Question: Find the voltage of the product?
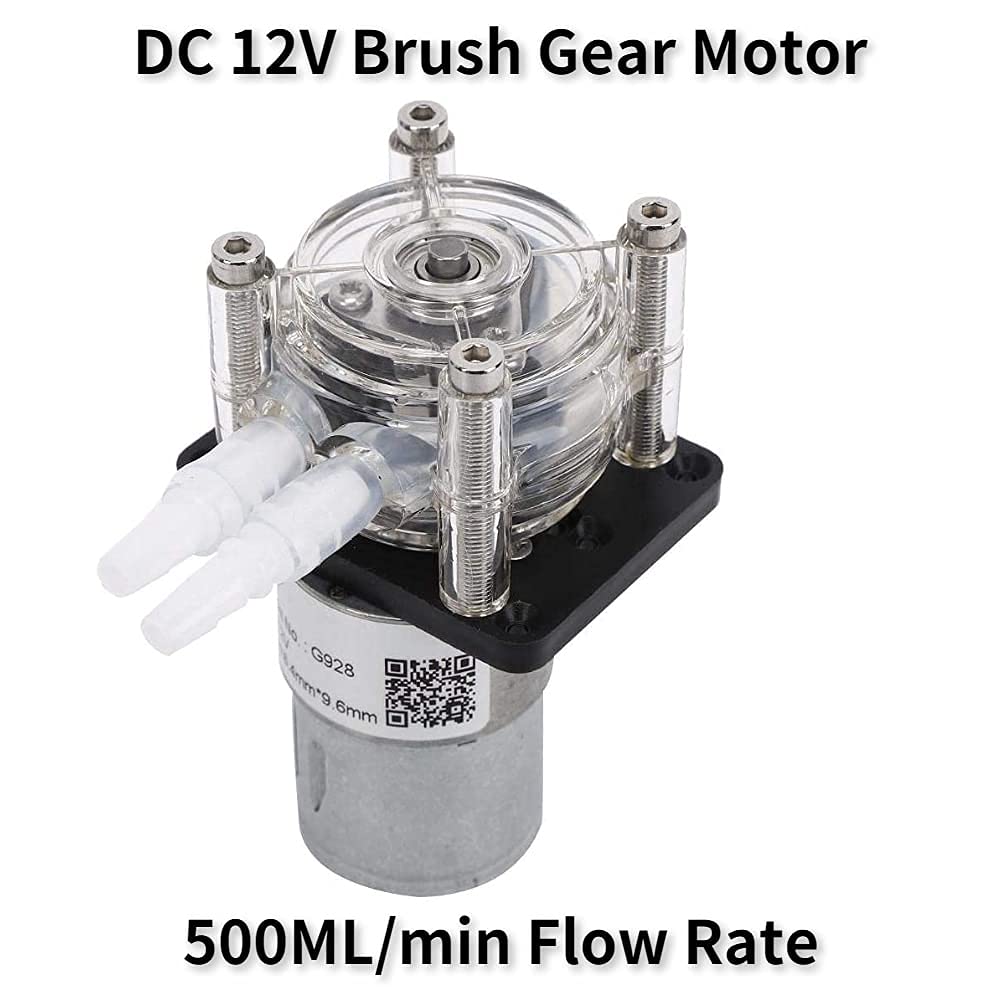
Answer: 12.0 volt